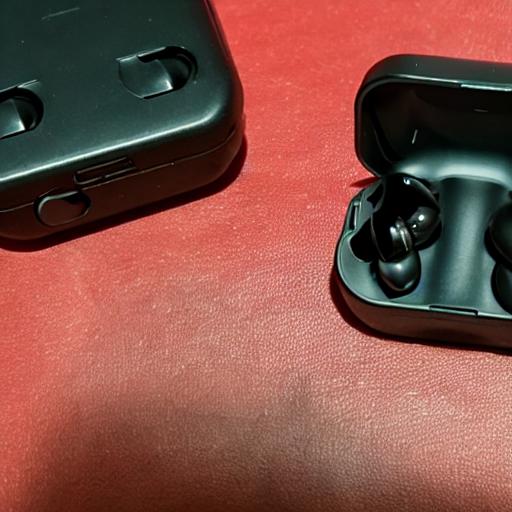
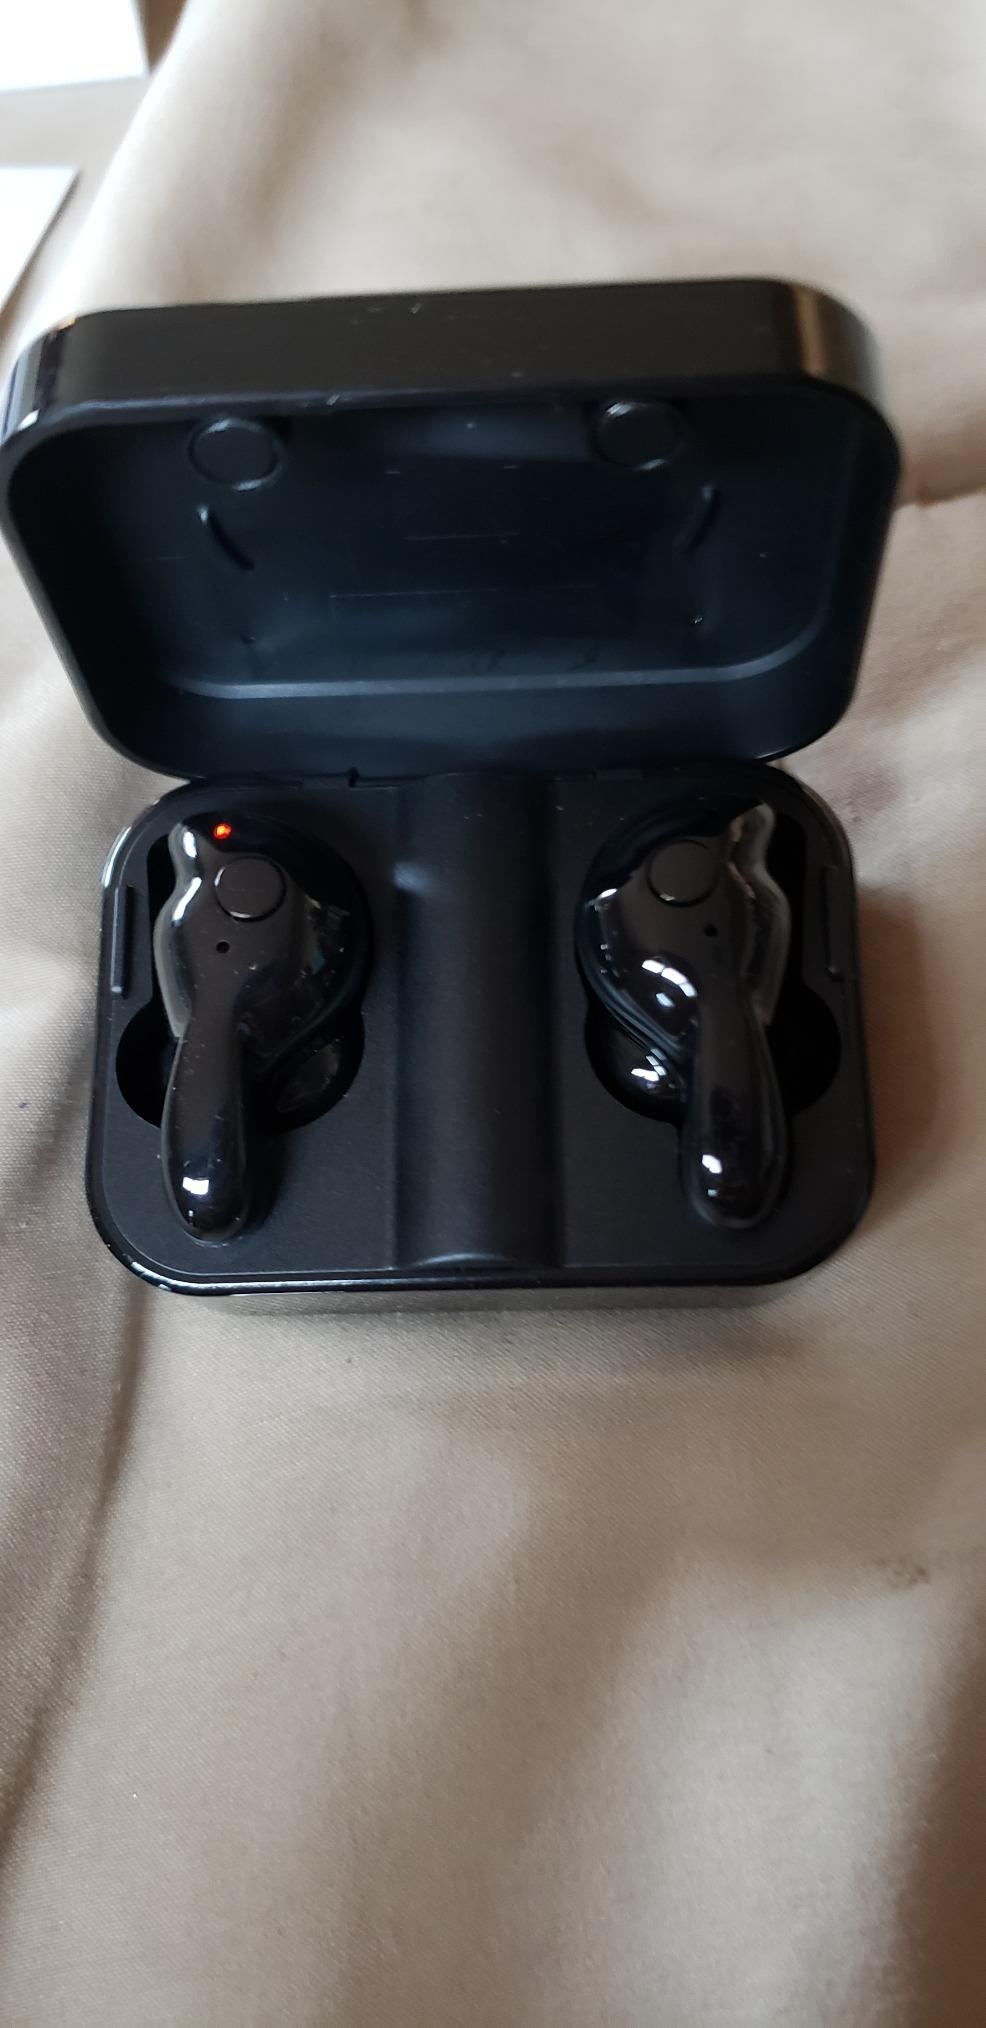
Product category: earbuds
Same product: no